Repeated implantation failure

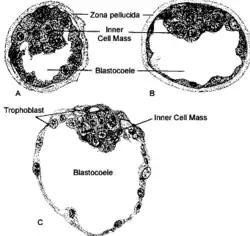
Figure 2: The zona pellucida surrounds the blastocyst cavity that contains the inner cell mass.

The quality of the sperm that fertilizes an egg is a key contributor to the overall quality of the embryo. Abnormalities in DNA fragmentation and chromosomal arrangements are the main source of genetic deviation in males that can affect embryo quality. DNA fragmentation occurs when the strands of DNA are separated to form two separate strands, this disrupts the genetic information that is coded in genes. Depending on the severity of the fragmentation, this can lead to the dysfunction of specific genes which may or may not be essential for embryo survival and in this case the initiation of implantation. DNA fragmentation can happen spontaneously in cells that undergo programmed cell death (apoptosis) where DNA is broken apart by enzymes called endonucleases. However, since the male DNA isn't activated until around day 3 after fertilisation, it is often difficult to diagnose sperm genetic abnormalities because morphological studies could identify a good quality oocyte when initial transfer occurs, but due to DNA fragmentation in the sperm, the embryo will die after day 3 of growth.